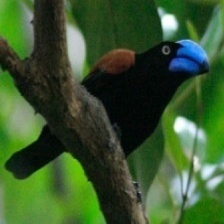
Species: HELMET VANGA
Scientific name: EURYCEROS PREVOSTII